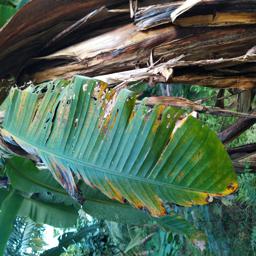
Label: YELLOW SIGATOKA